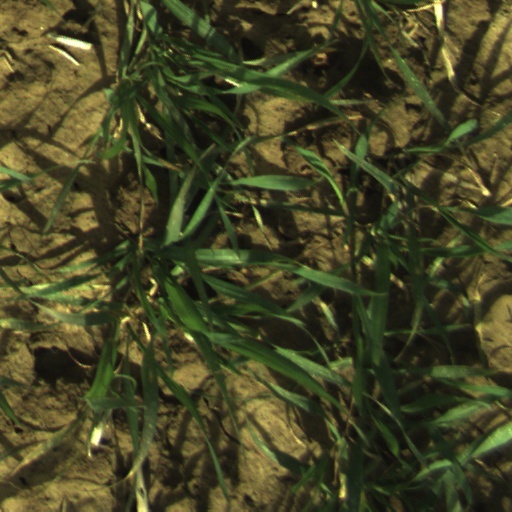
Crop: wheat